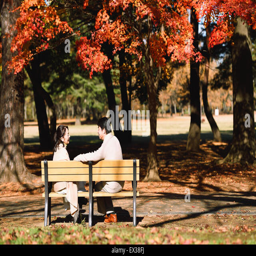
senior couple sitting on a bench in a city park